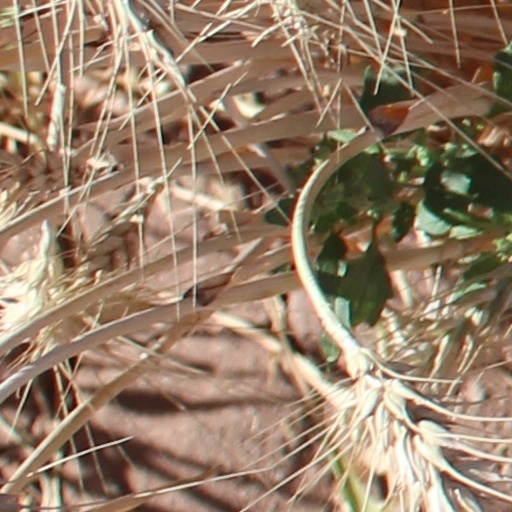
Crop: wheat